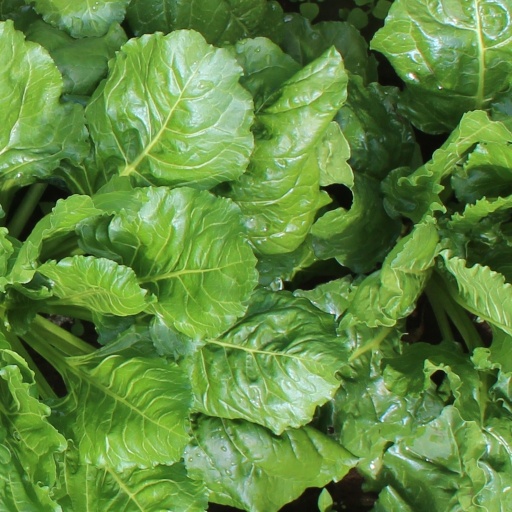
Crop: sugar beet